Rio Monterroso

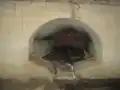
Version 1 Arroyo de juan benítez

The 1st version of the culvert is located quite a distance from the previous outfalls and is located only 140 metres from the northern inlet of the Rio Monterroso culvert. Its outfall is located directly under Av. J. Martín. Mendéz and it has a different design than the other two, consisting of a vaulted ceiling and a channel on the floor designed to channel the water through the centre so that water does not accumulate. It was built with a 90° (right angle) bend that was located under San Fernando football stadium.